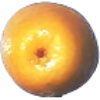
Label: kumquats